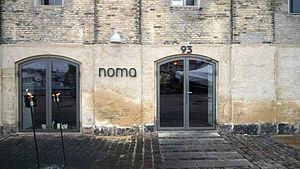
Le Noma est un restaurant, deux étoiles au Michelin, situé à Copenhague au Danemark et dirigé par le chef René Redzepi. Le nom est un mot-valise formé des deux termes danois « no rdisk » et « ma d ». Le restaurant est connu pour sa réinvention et l'interprétation de la cuisine nordique. En 2010, 2011, 2012 et 2014, il est classé comme le « meilleur restaurant au monde » par la revue Restaurant.
The World’s Best 50 Restaurants dit parfois « 50 Best » est un classement annuel réalisé par la société britannique William Reed Business Media, publié dans le magazine britannique Restaurant et sur internet.